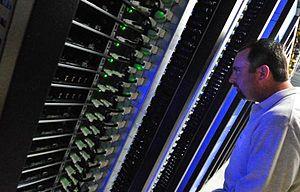
Diane Bryant, née en février 1962, est une femme d'affaires américaine, vice-présidente exécutive et directrice générale chargée des centres de données chez Intel. En 2016, elle est citée comme l'une des « cinquante femmes les plus puissantes selon le magazine Fortune.